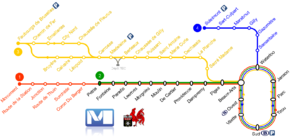
Mise à Jour plan métro 2012
La Direction Charleroi fait partie de l'Opérateur de Transport de Wallonie, qui est la société publique de transport de la Région wallonne en Belgique. Son réseau est composé de 81 lignes d'autobus et de quatre lignes de métro.